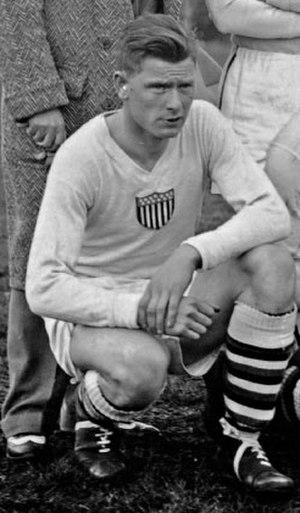
James « Jim » Brown était un joueur et entraîneur de football écossais et américain.